Sonsorol

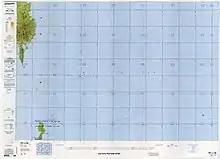
Map including Pulo Anna (DMA, 1982)

Pulo Anna or Puro is fringed by a coral reef extending beyond offshore. The island itself is about elliptical and measures northeast-southwest, and is up to wide. A village named Puro was once on the northwest side of the island. Pulo Anna lies in the flow of the Equatorial Countercurrent throughout the year.